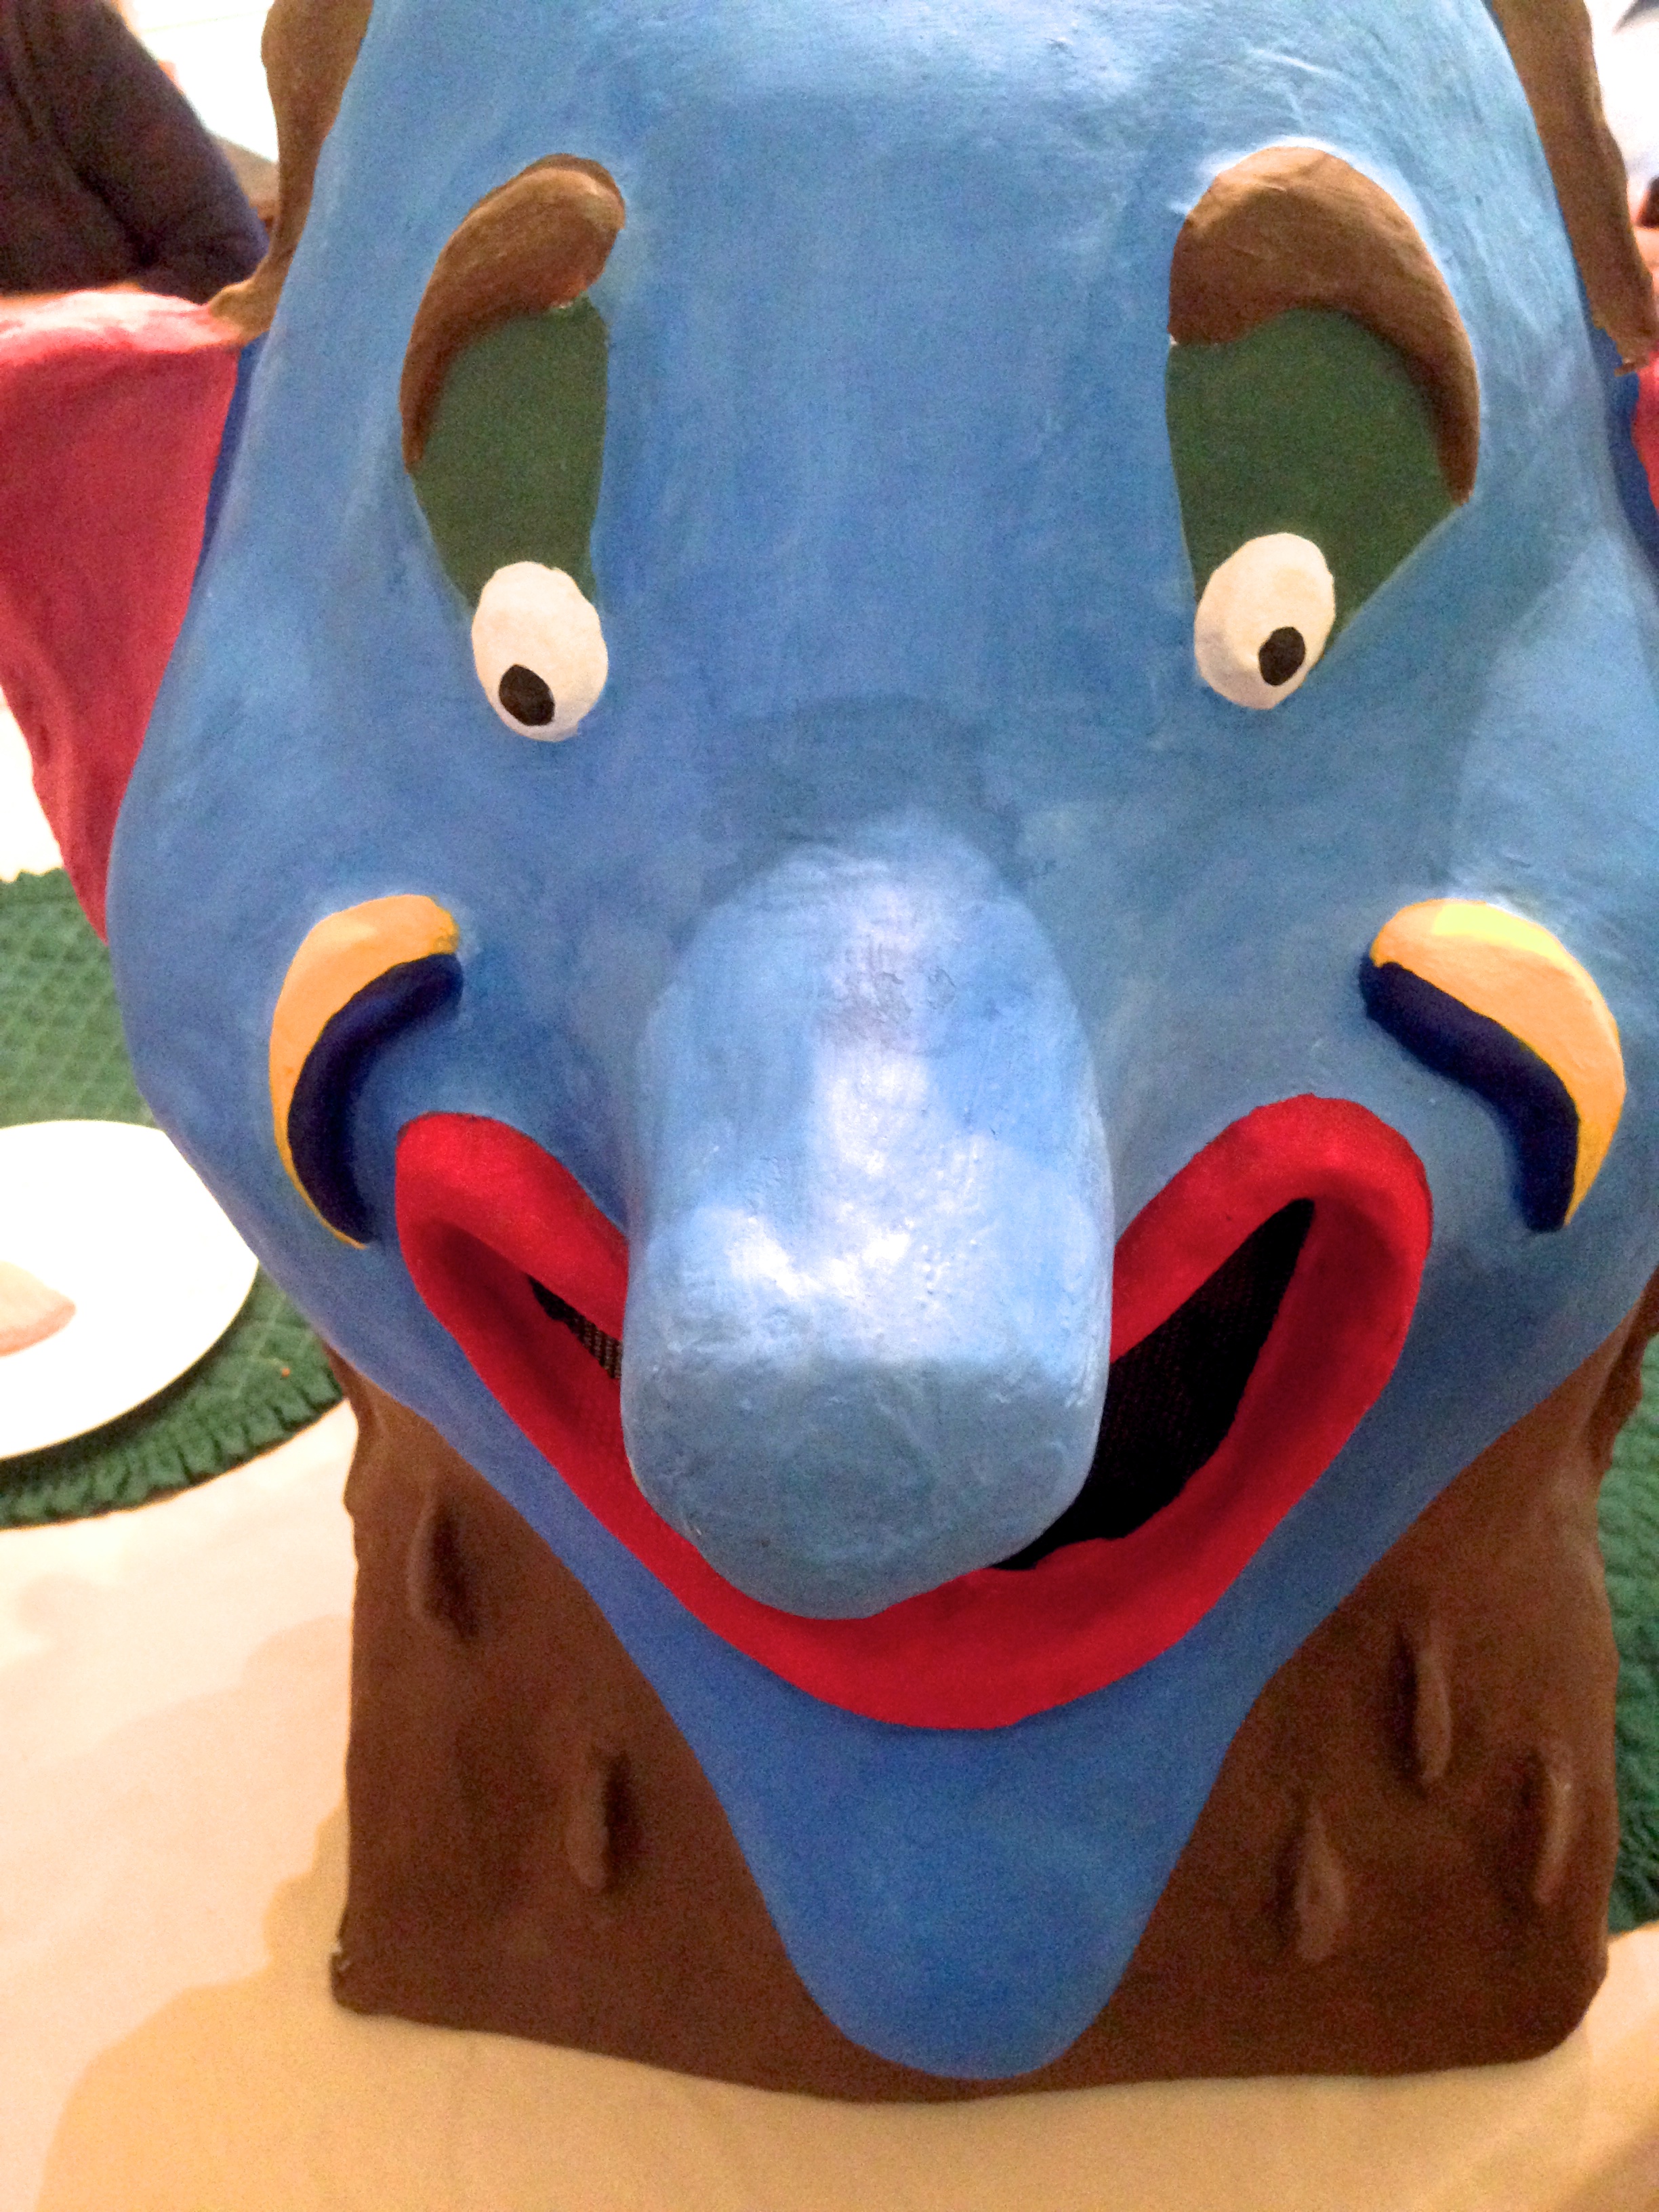
blue, clothing, toy, material, textile, sculpture, art, plush, costume, stuffed toy